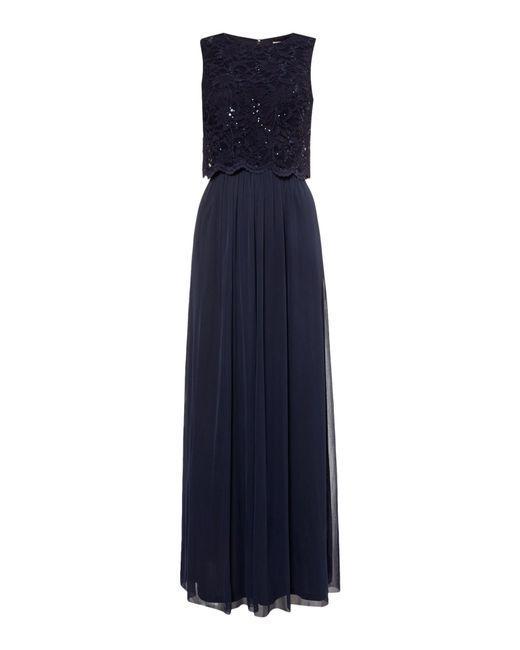
Slim Fit schwarzes Netzdesign-Kleid für Damen